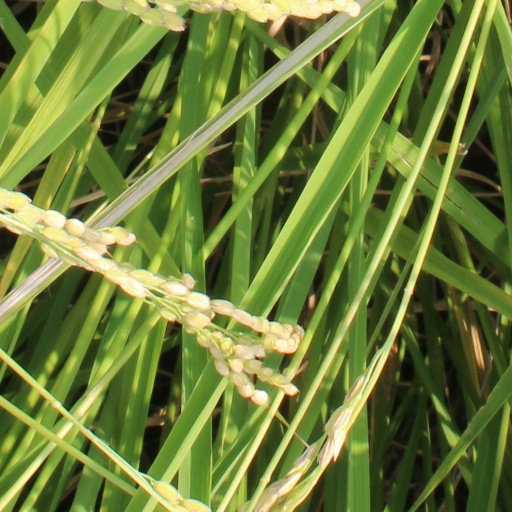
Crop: rice